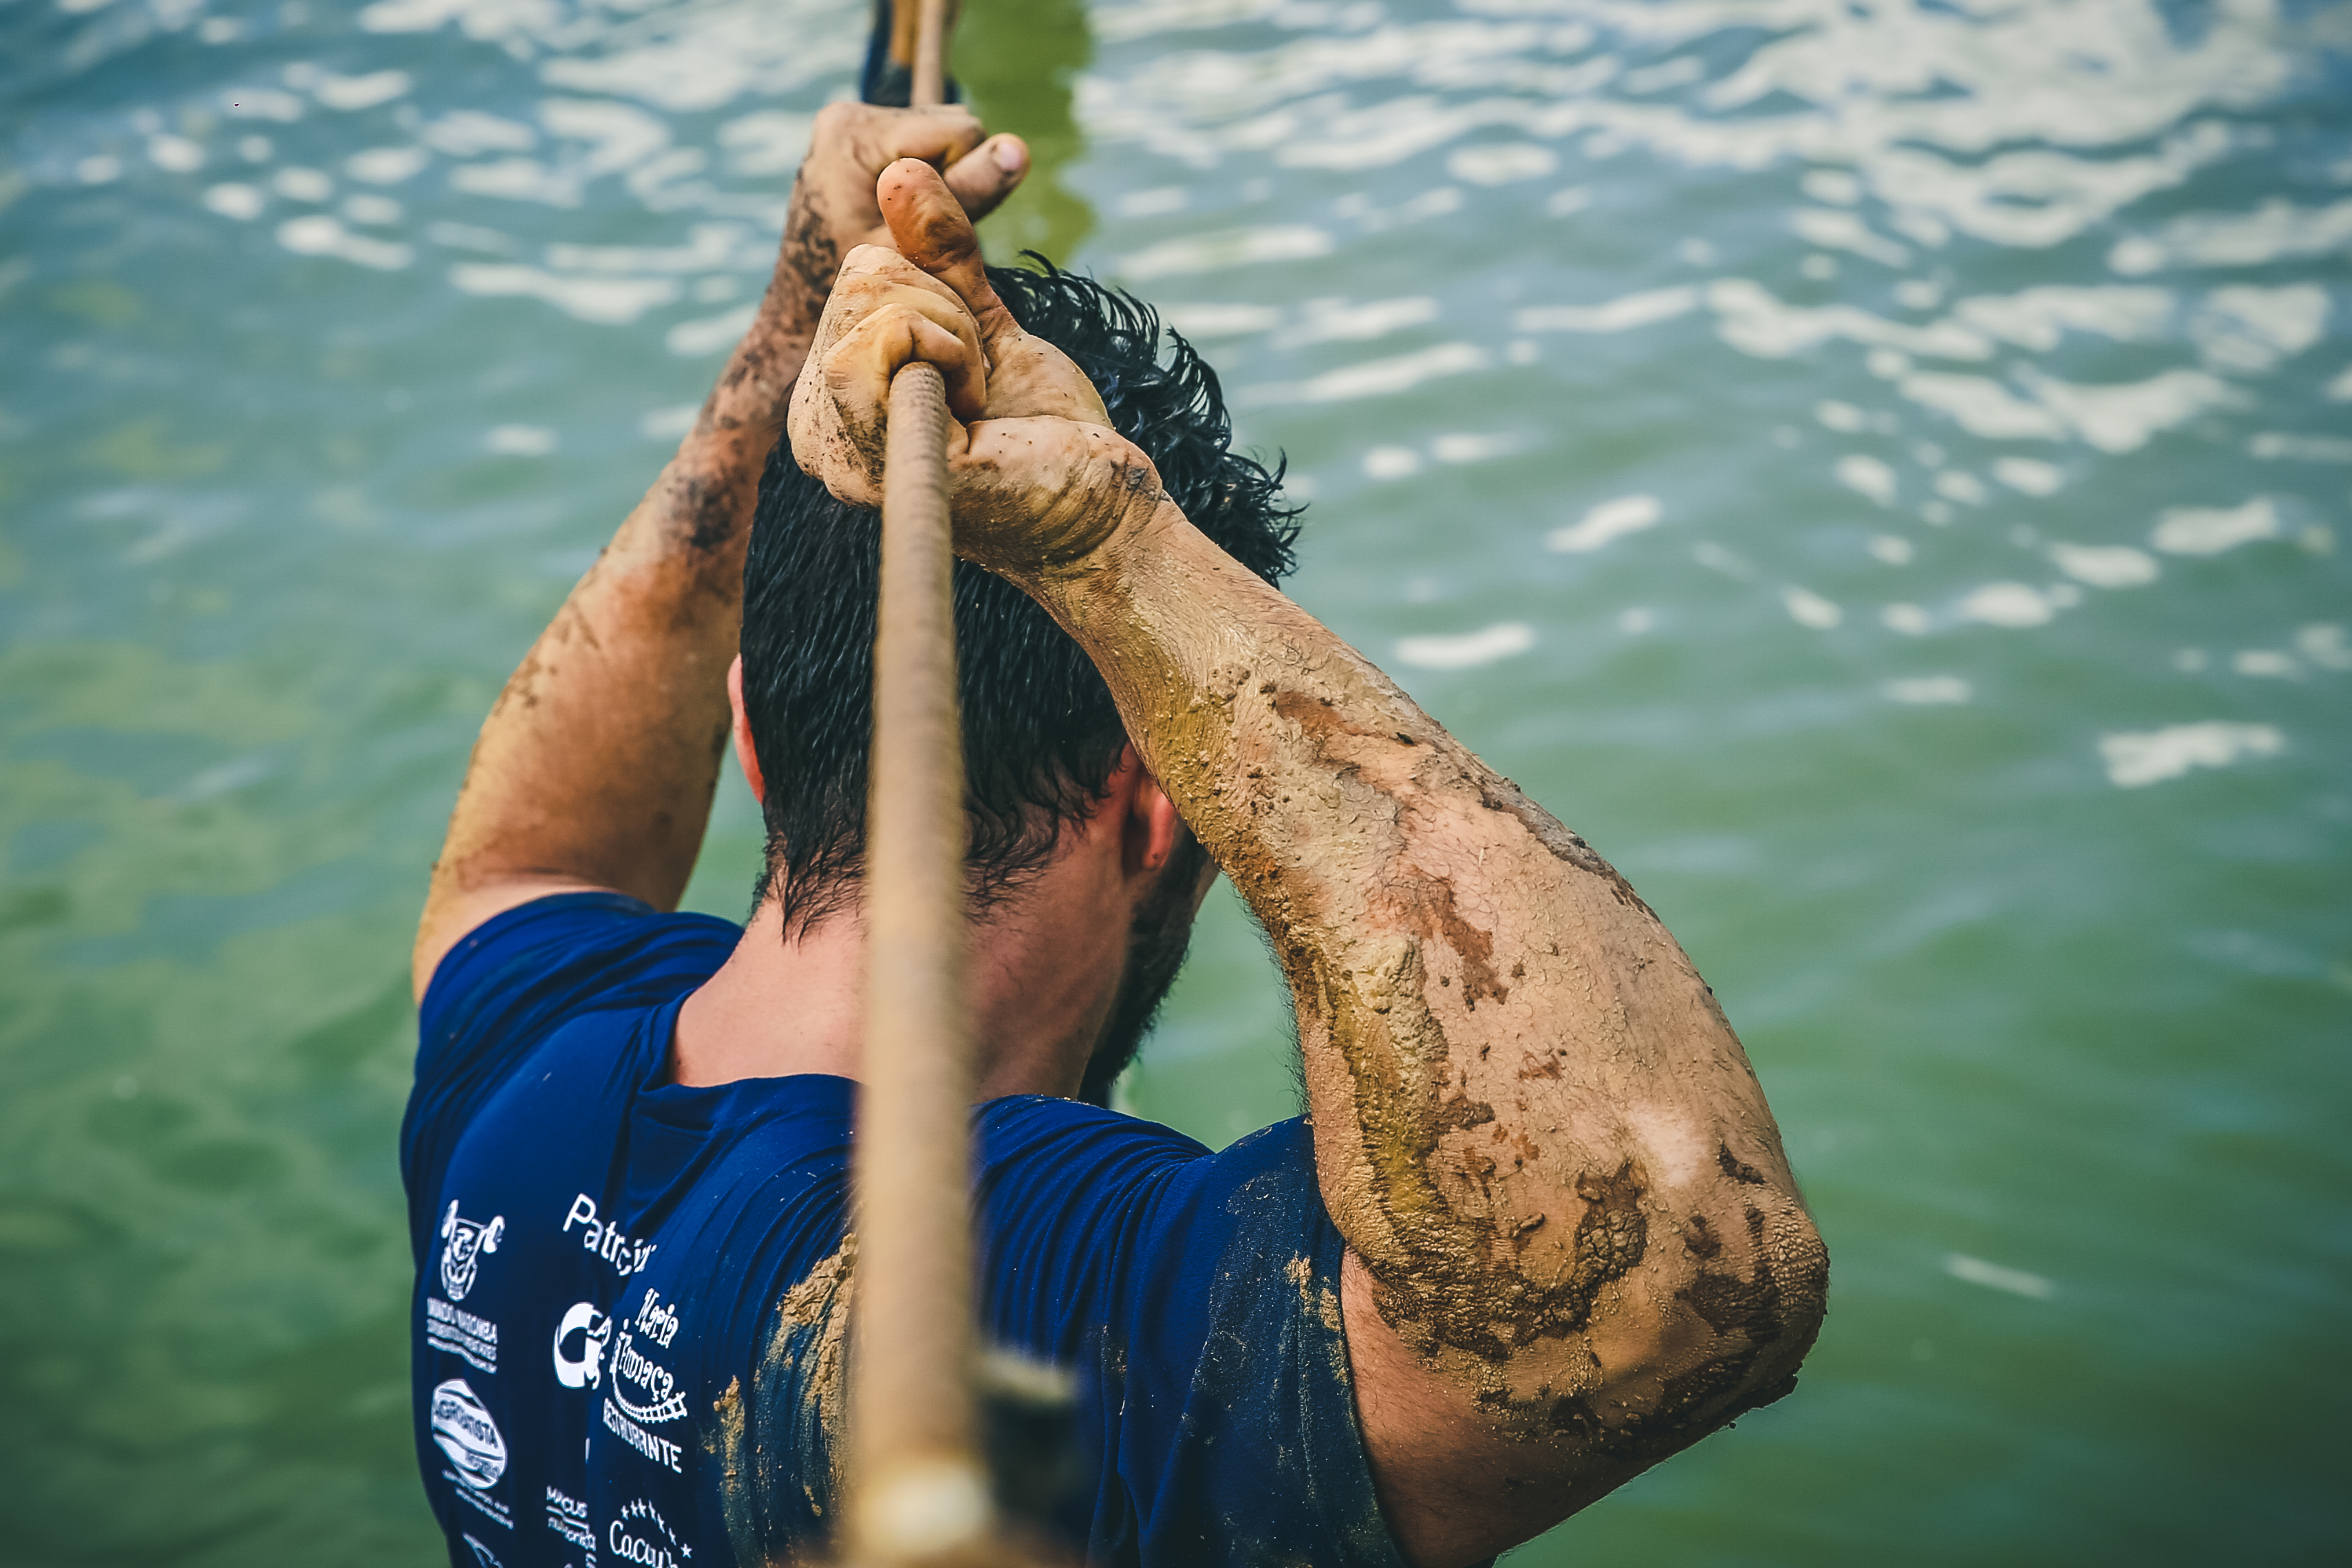
man, sea, water, person, rope, mud, dirty, sports, obstacle, physical fitness